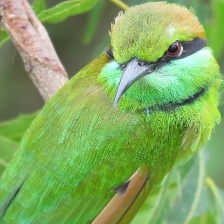
Species: ASIAN GREEN BEE EATER
Scientific name: MEROPS ORIENTALIS
ImageNet parent category: bee_eater